Protestantism and Islam

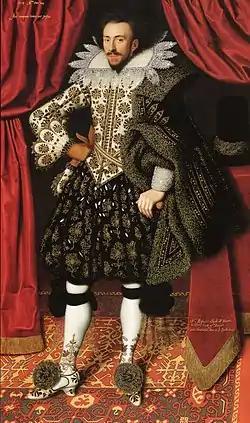
Ottoman carpets were fashionable items in English painting in the 17th century. Richard Sackville, 3rd Earl of Dorset by William Larkin, 1613, standing on a Lotto carpet.

From 1608, Samuel Pallache served as an intermediary to discuss an alliance between Morocco and the Low Countries. In 1613, the Moroccan Ambassador Al-Hajari discussed in La Hague with the Dutch Prince Maurice of Orange the possibility of an alliance between the Dutch Republic, the Ottoman Empire, Morocco and the Moriscos, against the common enemy Spain. His book mentions the discussion for a combined offensive on Spain, as well as the religious reasons for the good relations between Islam and Protestantism at the time: